2016–17 Serie A

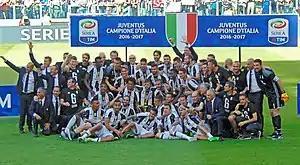
Juventus celebrating their title win

The 2016–17 Serie A (known as the Serie A TIM for sponsorship reasons) was the 115th season of top-tier Italian football, the 85th in a round-robin tournament, and the 7th since its organization under a league committee separate from Serie B. Juventus were the defending champions. The season ran from 20 August 2016 to 28 May 2017.